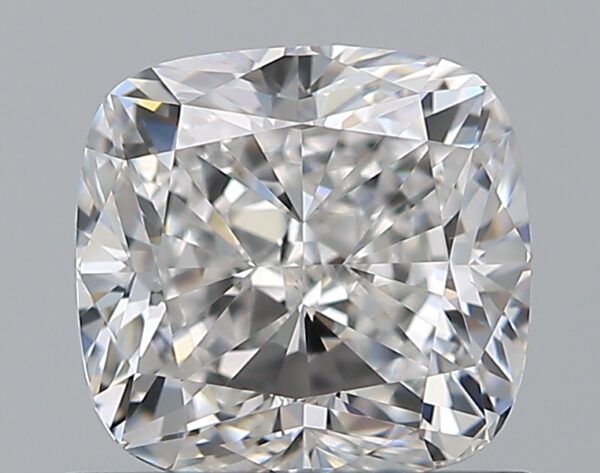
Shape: cushion
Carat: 1
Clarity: VVS2
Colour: E
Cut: VG
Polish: EX
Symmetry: VG
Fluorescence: F
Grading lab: GIA
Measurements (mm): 5.65 x 5.44 x 3.83